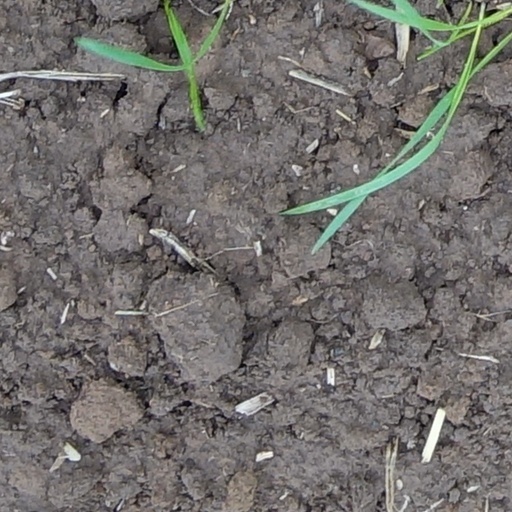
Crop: wheat